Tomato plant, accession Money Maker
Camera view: horizontal (90 deg, fisheye); turntable rotation: 240 degrees
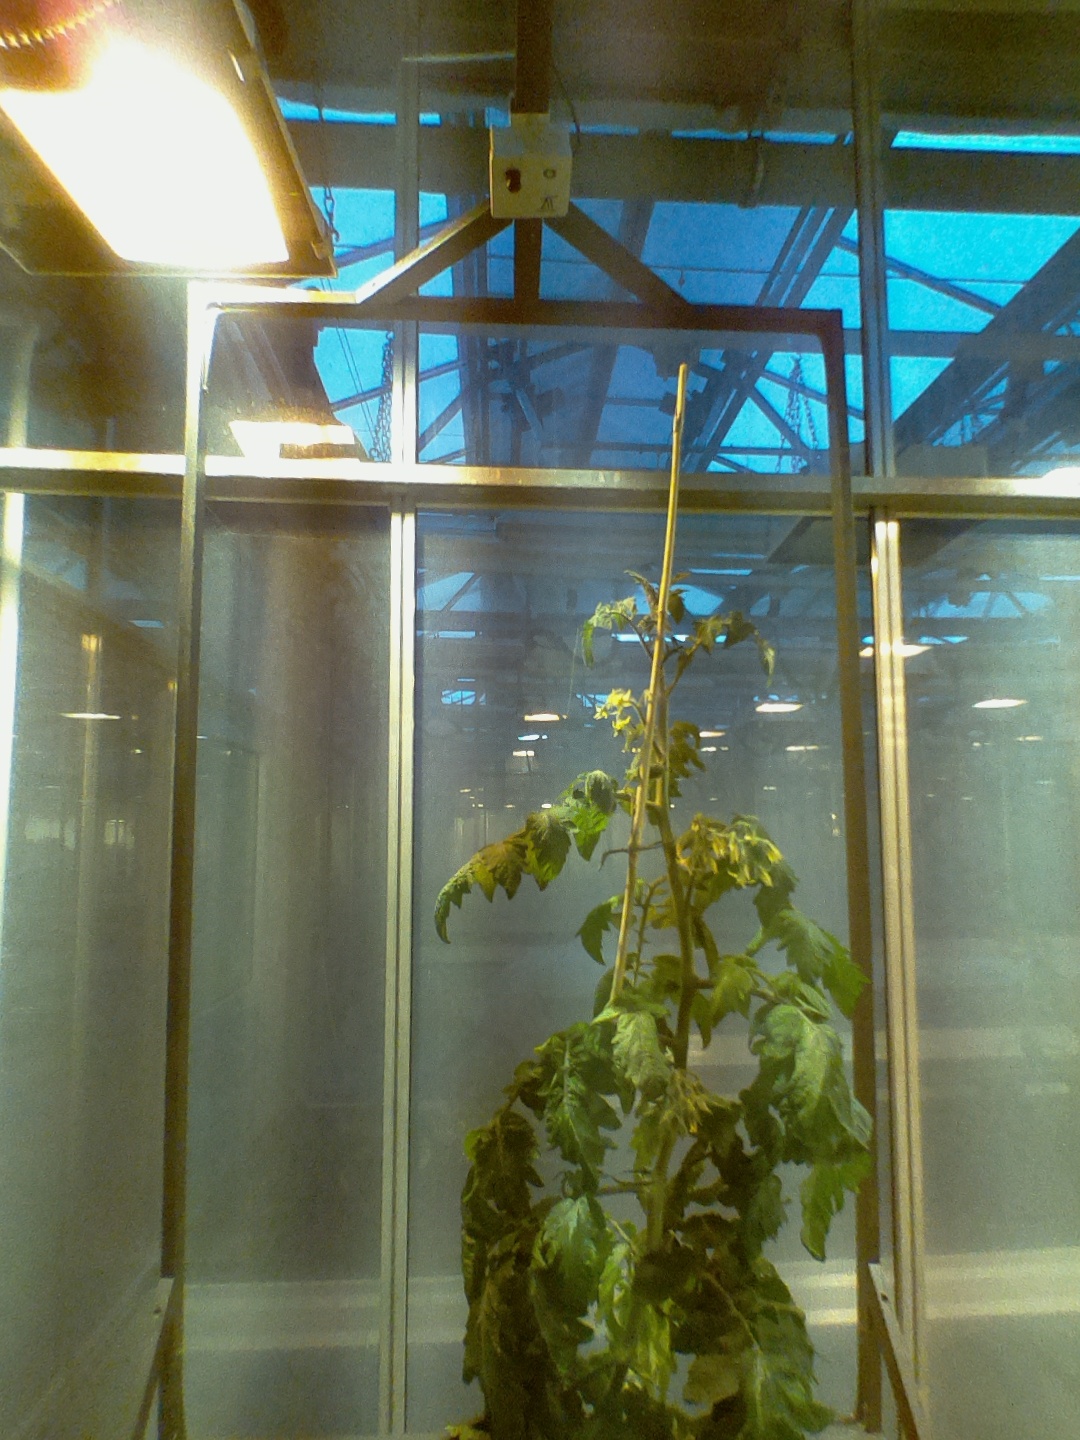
BBCH growth stage 69: End of flowering, 90%-100% of flowers open, more petals falling